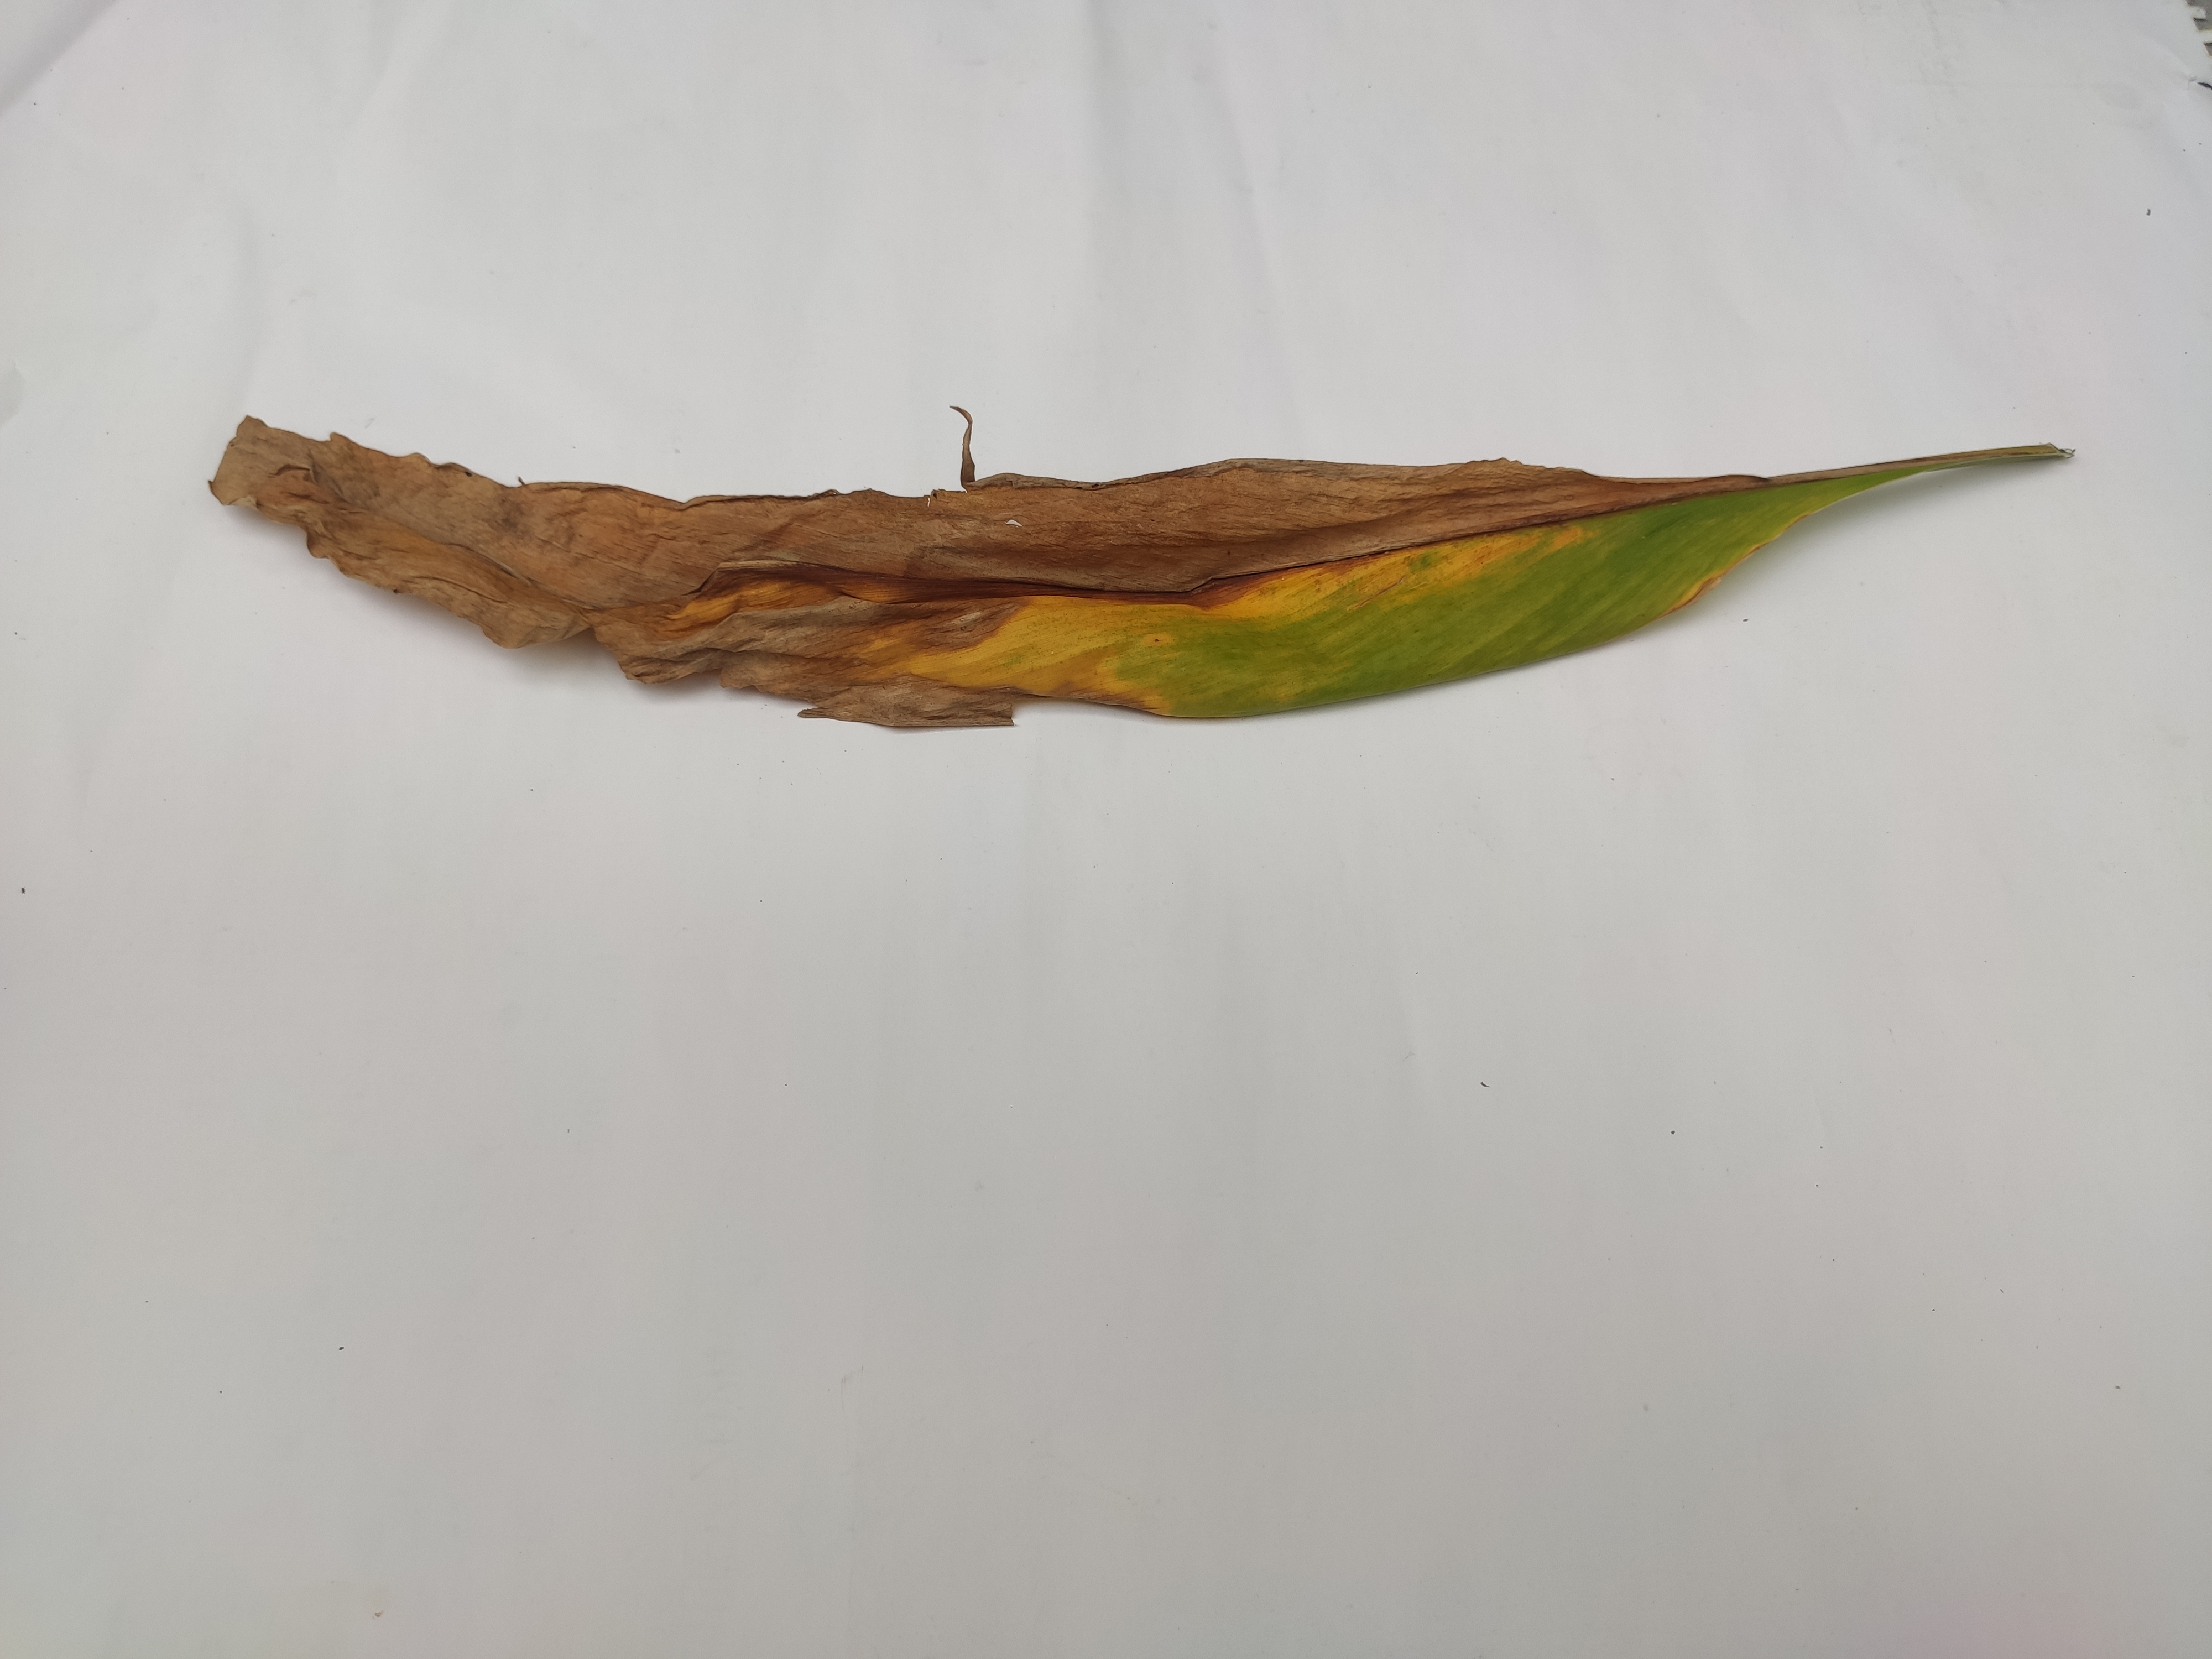
Label: Blotch